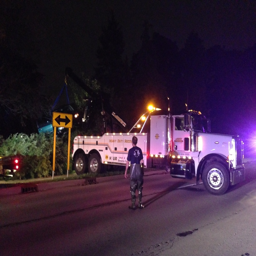
off - road recovery feet through the woods and into the pond !